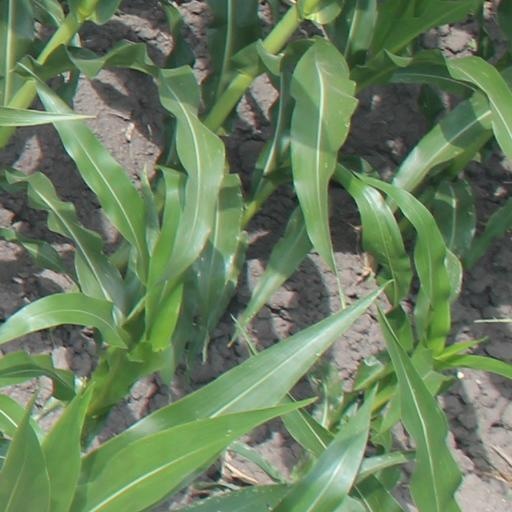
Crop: maize; corn